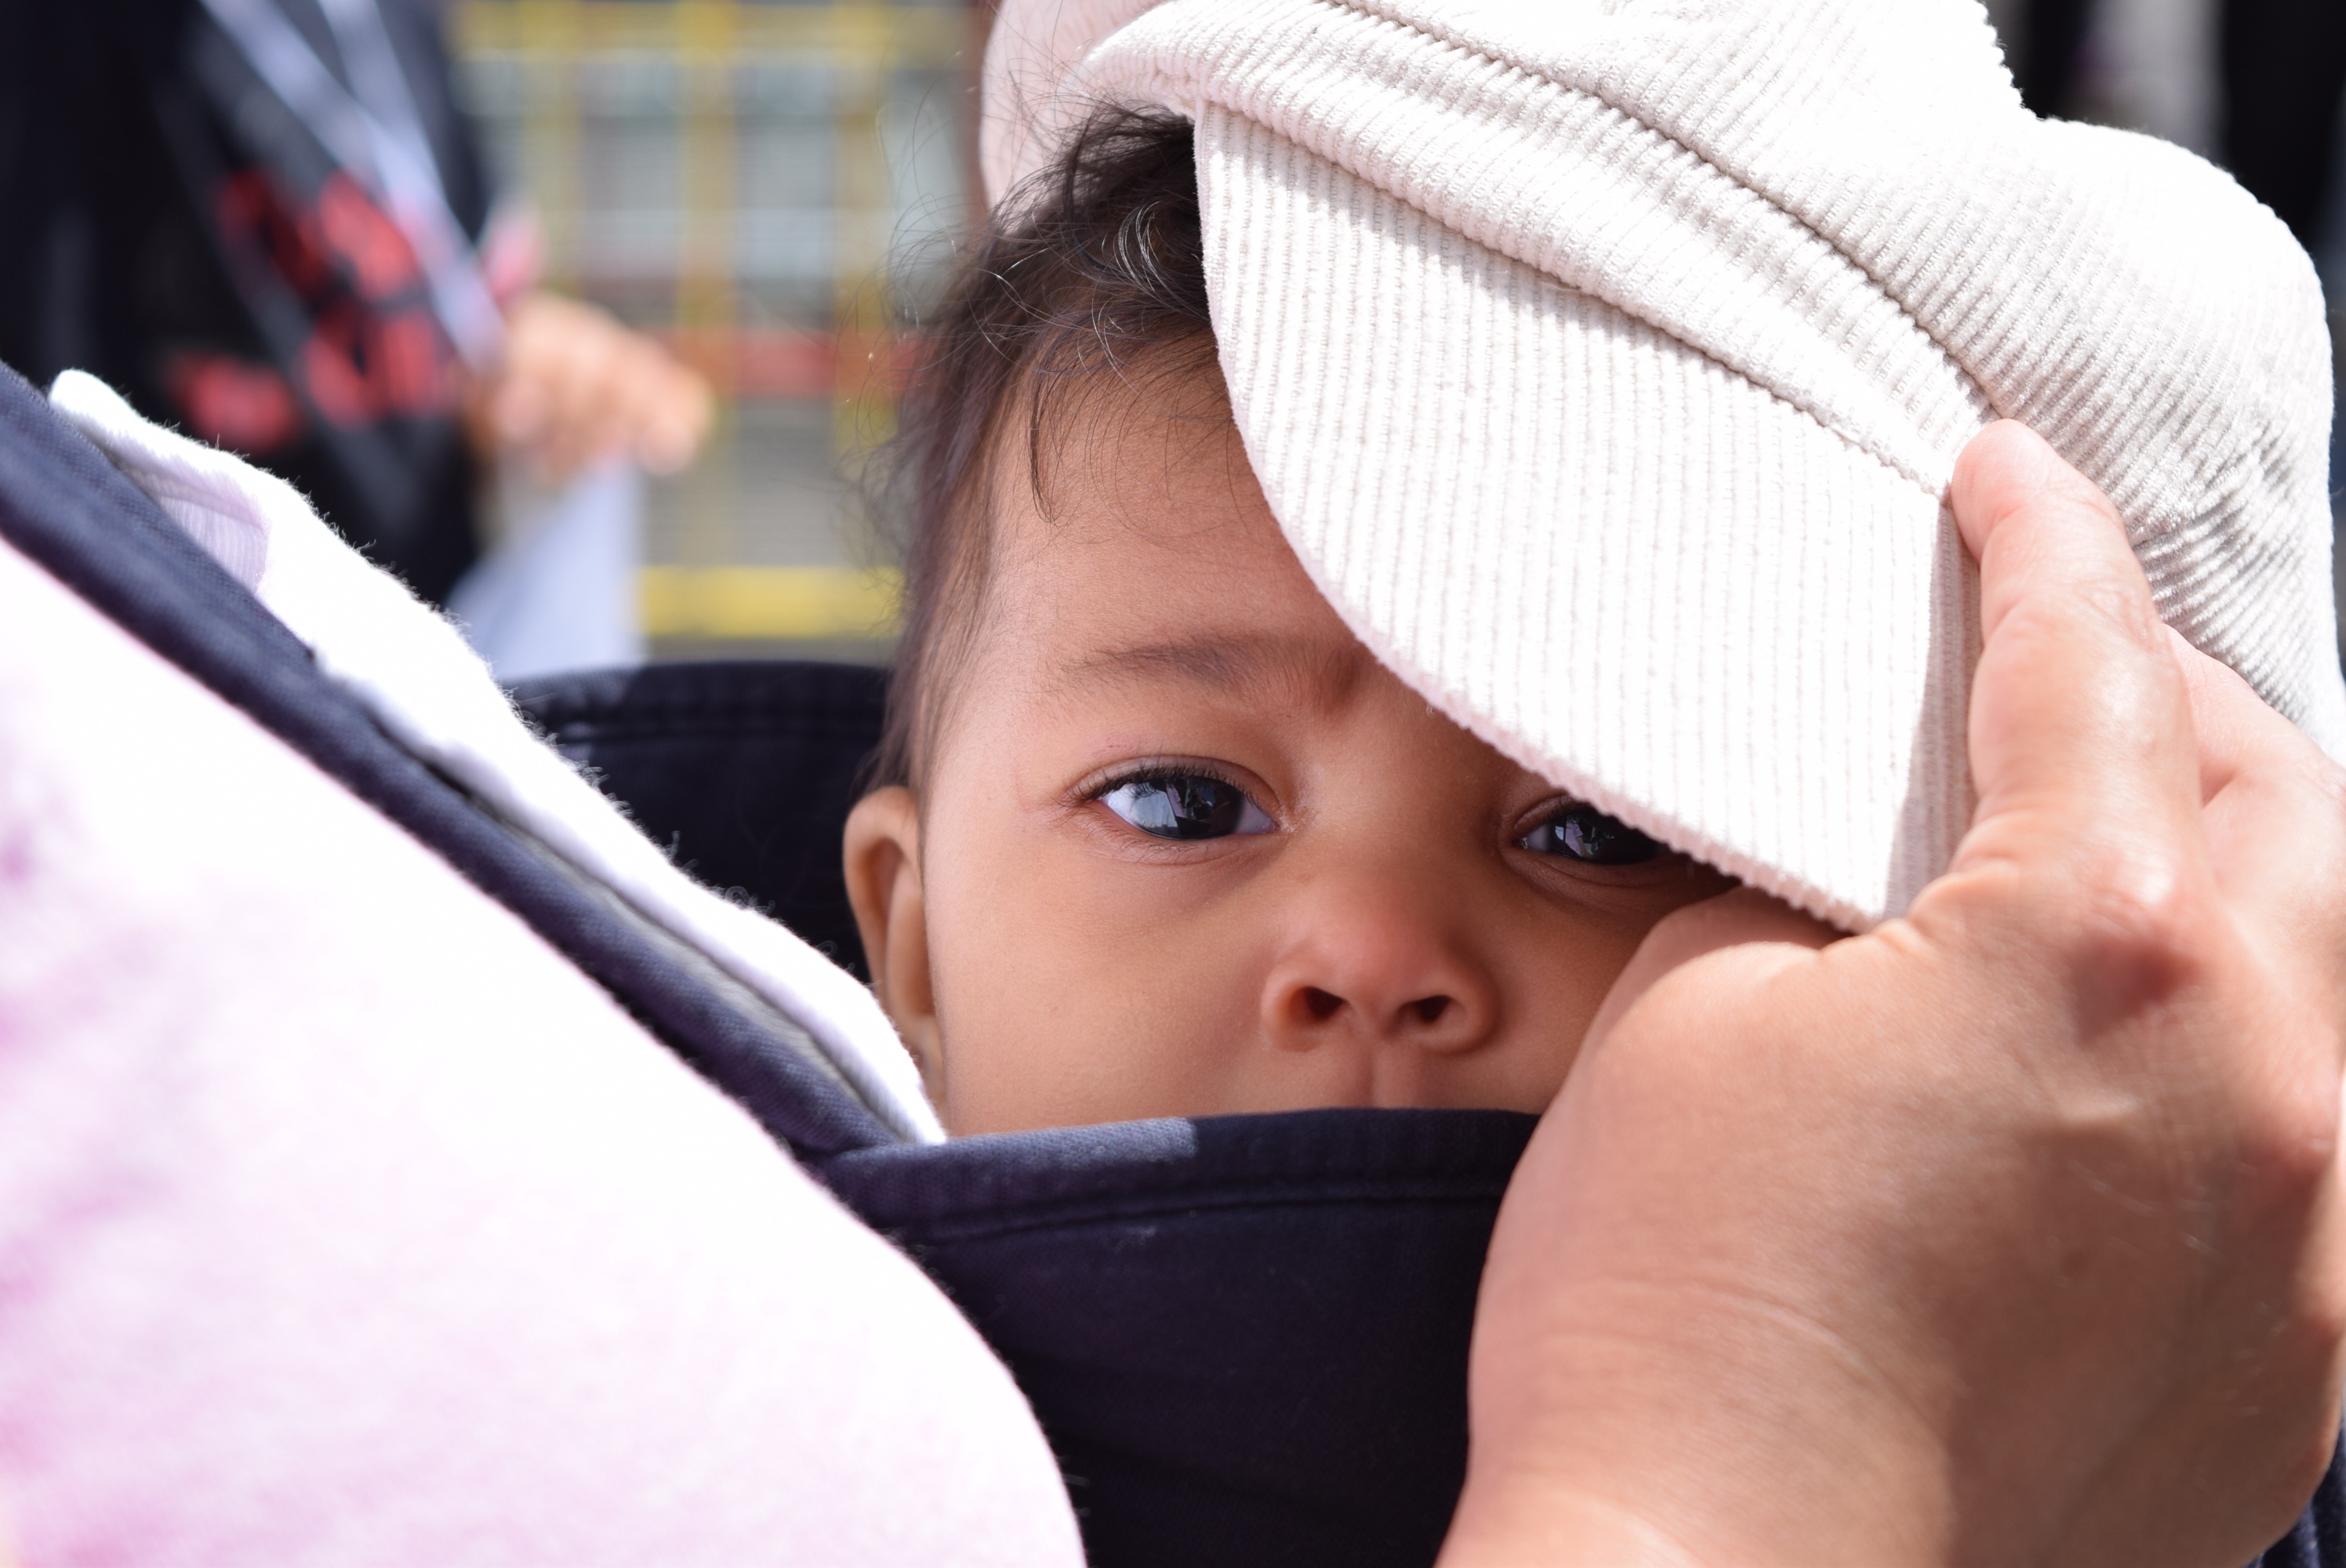
person, girl, woman, male, portrait, young, child, facial expression, smile, human body, face, nose, infant, newborn, toddler, eye, head, look, skin, beauty, organ, interaction